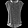
Label: Shirt